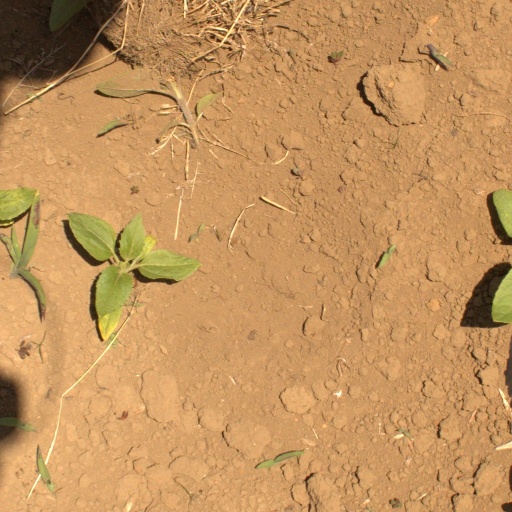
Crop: Jerusalem artichoke